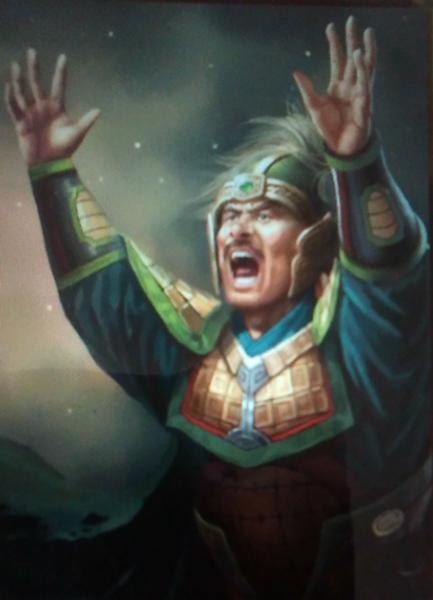
回答: お婆さんゆっくりアクセル踏ふんでね〜。オーライ、オーライ、オーライ、はいストップ〜。ストップー!ババァ、ストーーップ!!